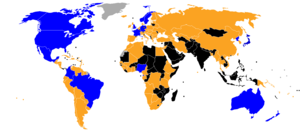
Les qualifications pour la Coupe du monde féminine de football 2011 mettent aux prises 126 équipes nationales afin de qualifier 16 formations pour disputer la phase finale qui se jouera en Allemagne.